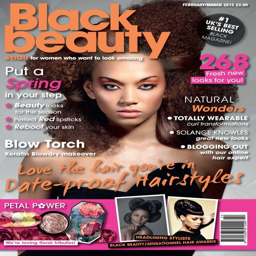
magazine i would like to see more of this because its very interesting